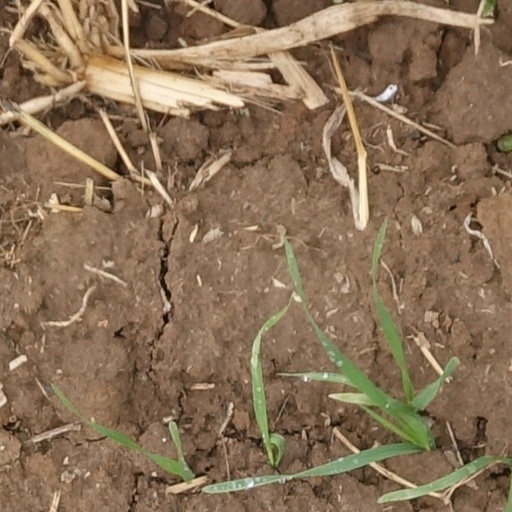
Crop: wheat